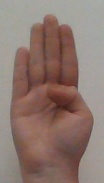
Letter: kaaf